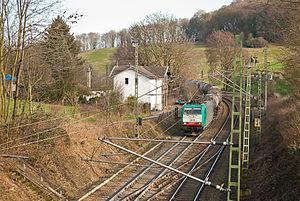
La ligne 2552 du réseau de la Deutsche Bahn est une ligne courte ligne qui va de la gare de triage d'Aix-la-Chapelle-Ouest à la frontière Belge. Elle est empruntée par les trains de marchandises alors que les trains de voyageurs empruntent la ligne 2600. Elle a la particularité de passer sous le Vaalserberg le point culminant des Pays-Bas et à proximité du tripoint Pays-Bas - Belgique - Allemagne.